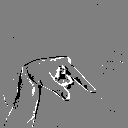
ASL letter: q